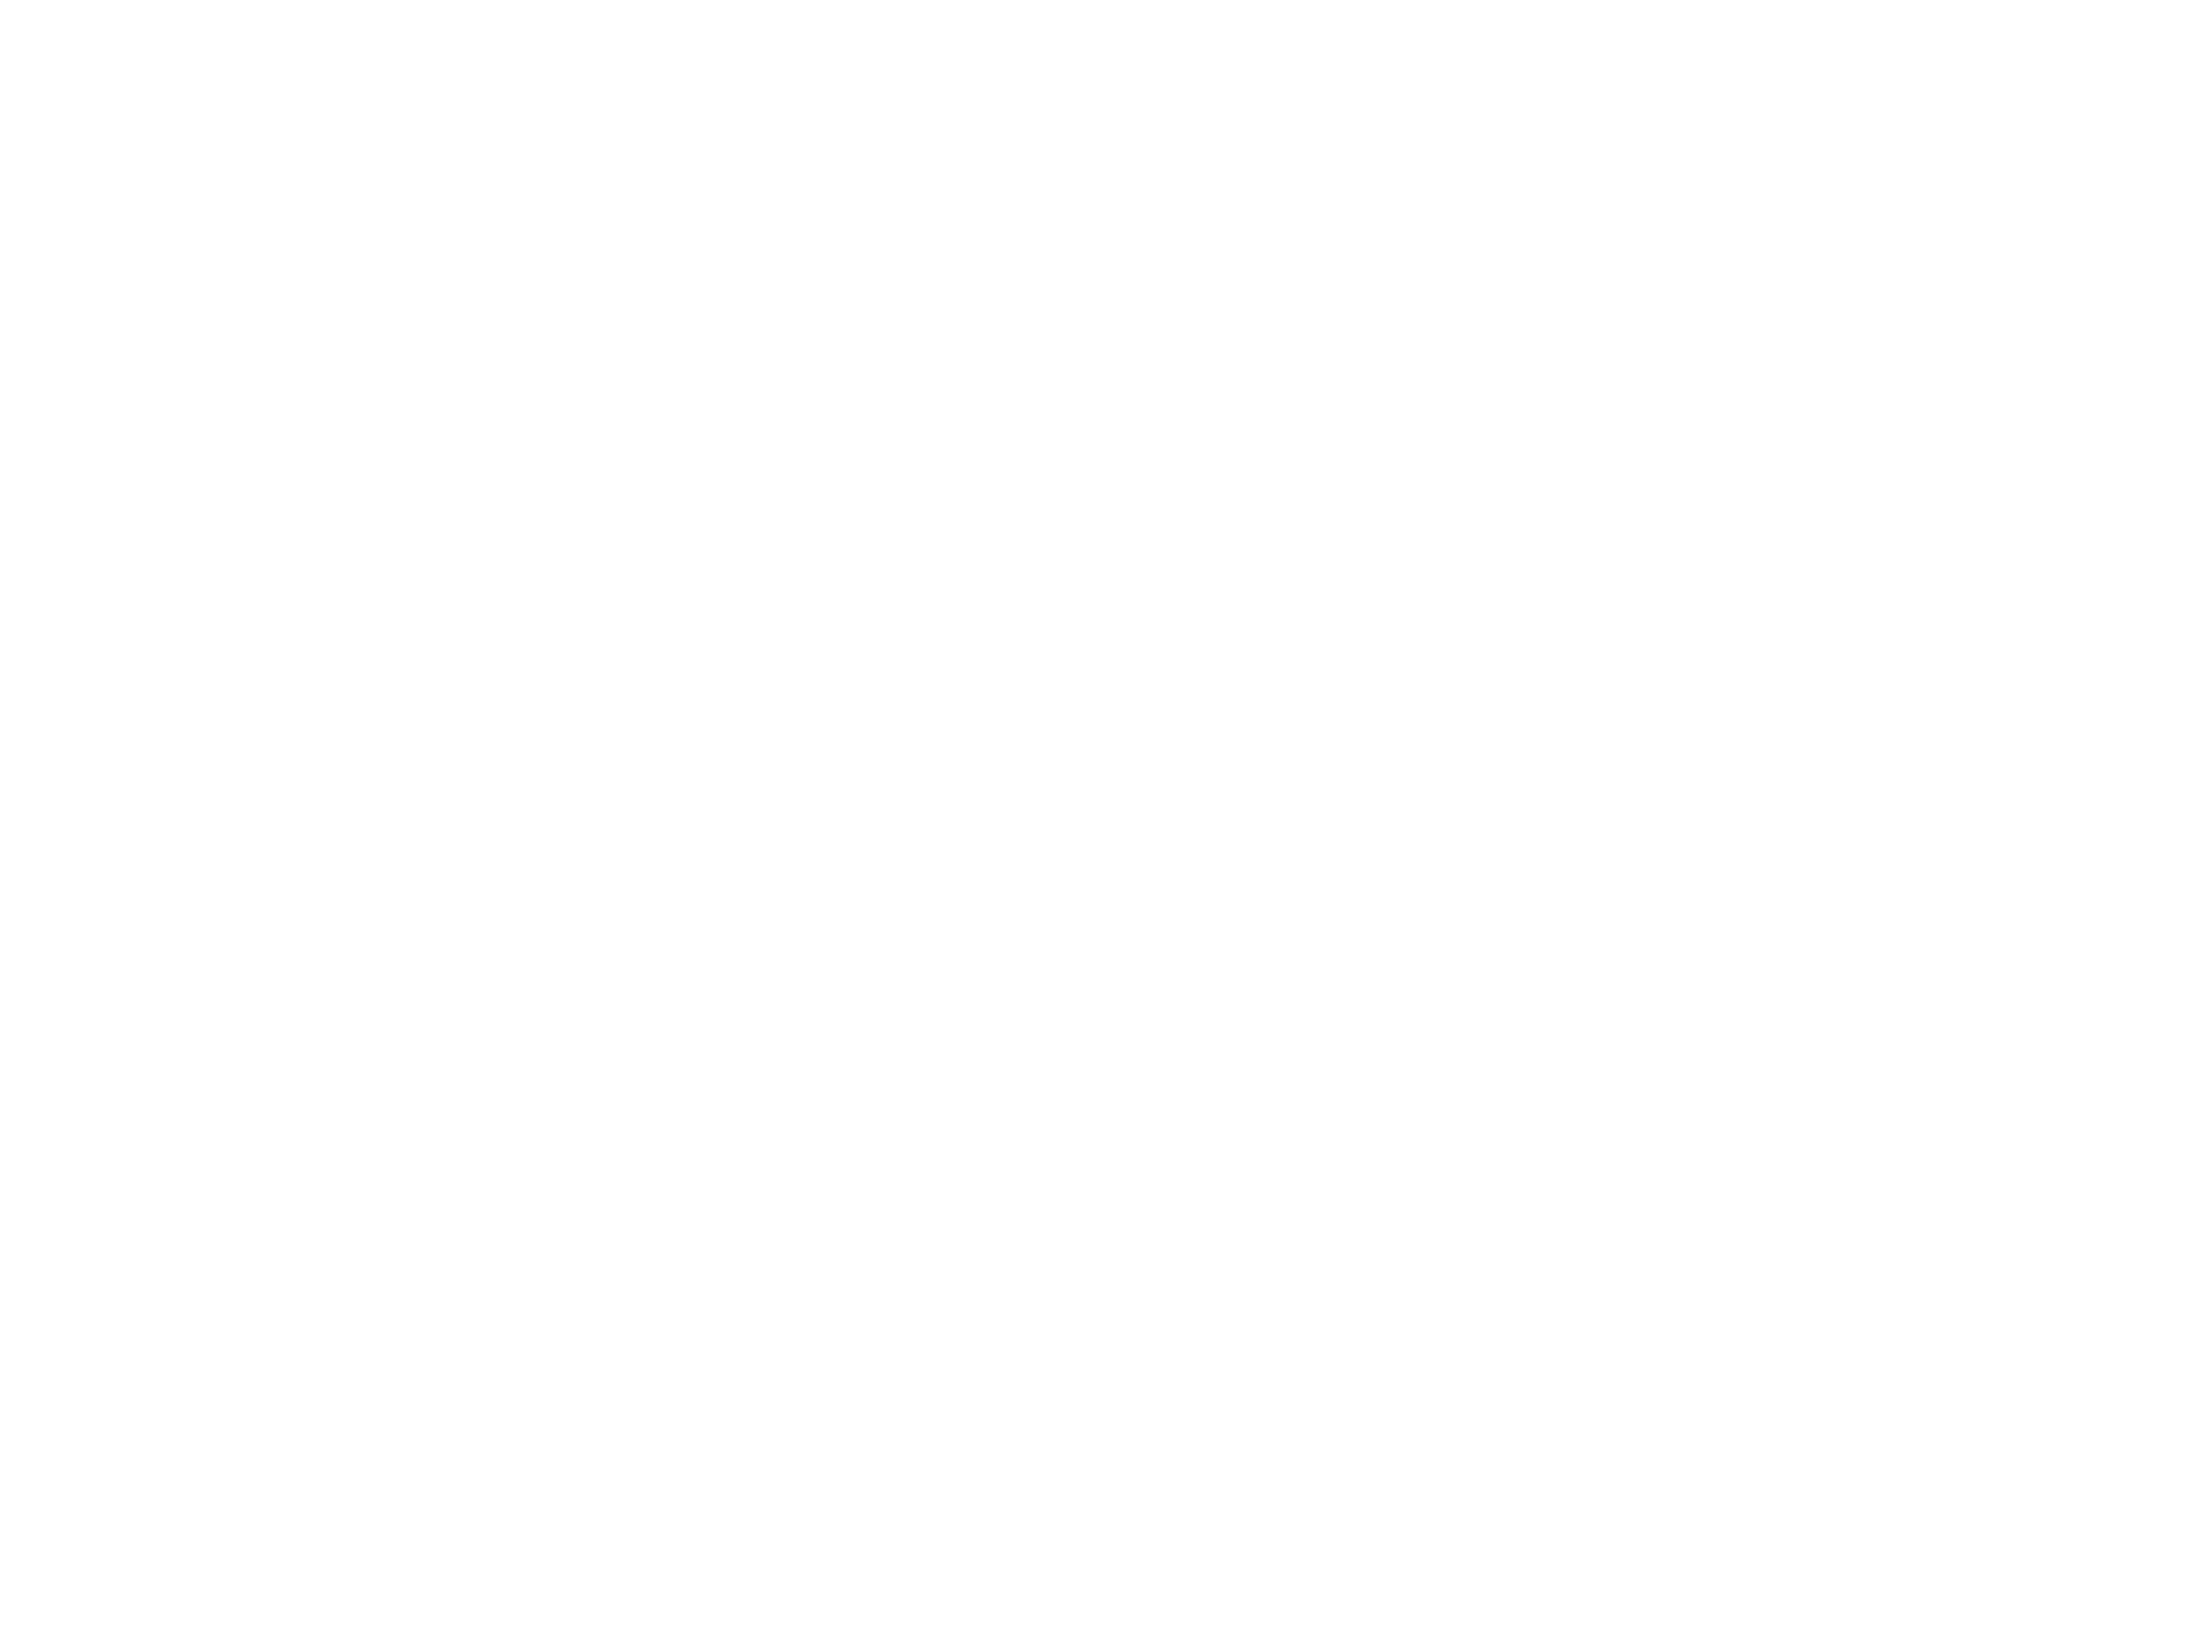Question: 3 digit code on the signature line.
Answer: unanswerable